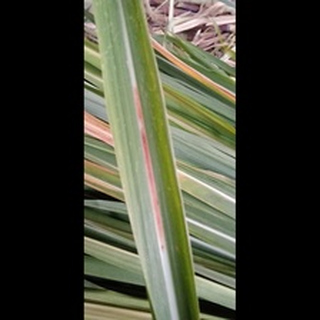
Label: sugarcane_red_rot